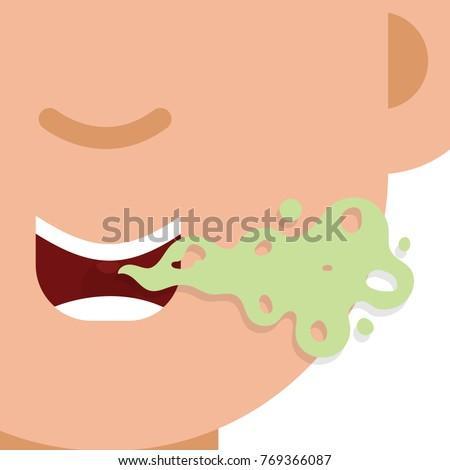
bad breath , smells from a man 's mouth